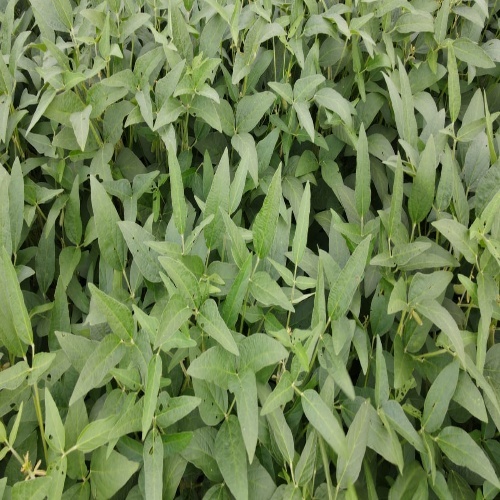
Label: Diabrotica_speciosa